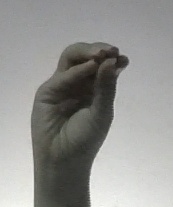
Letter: ha